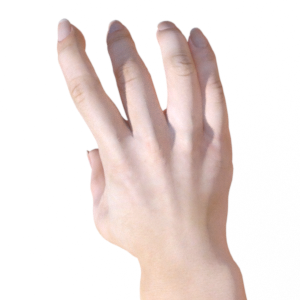
Label: paper